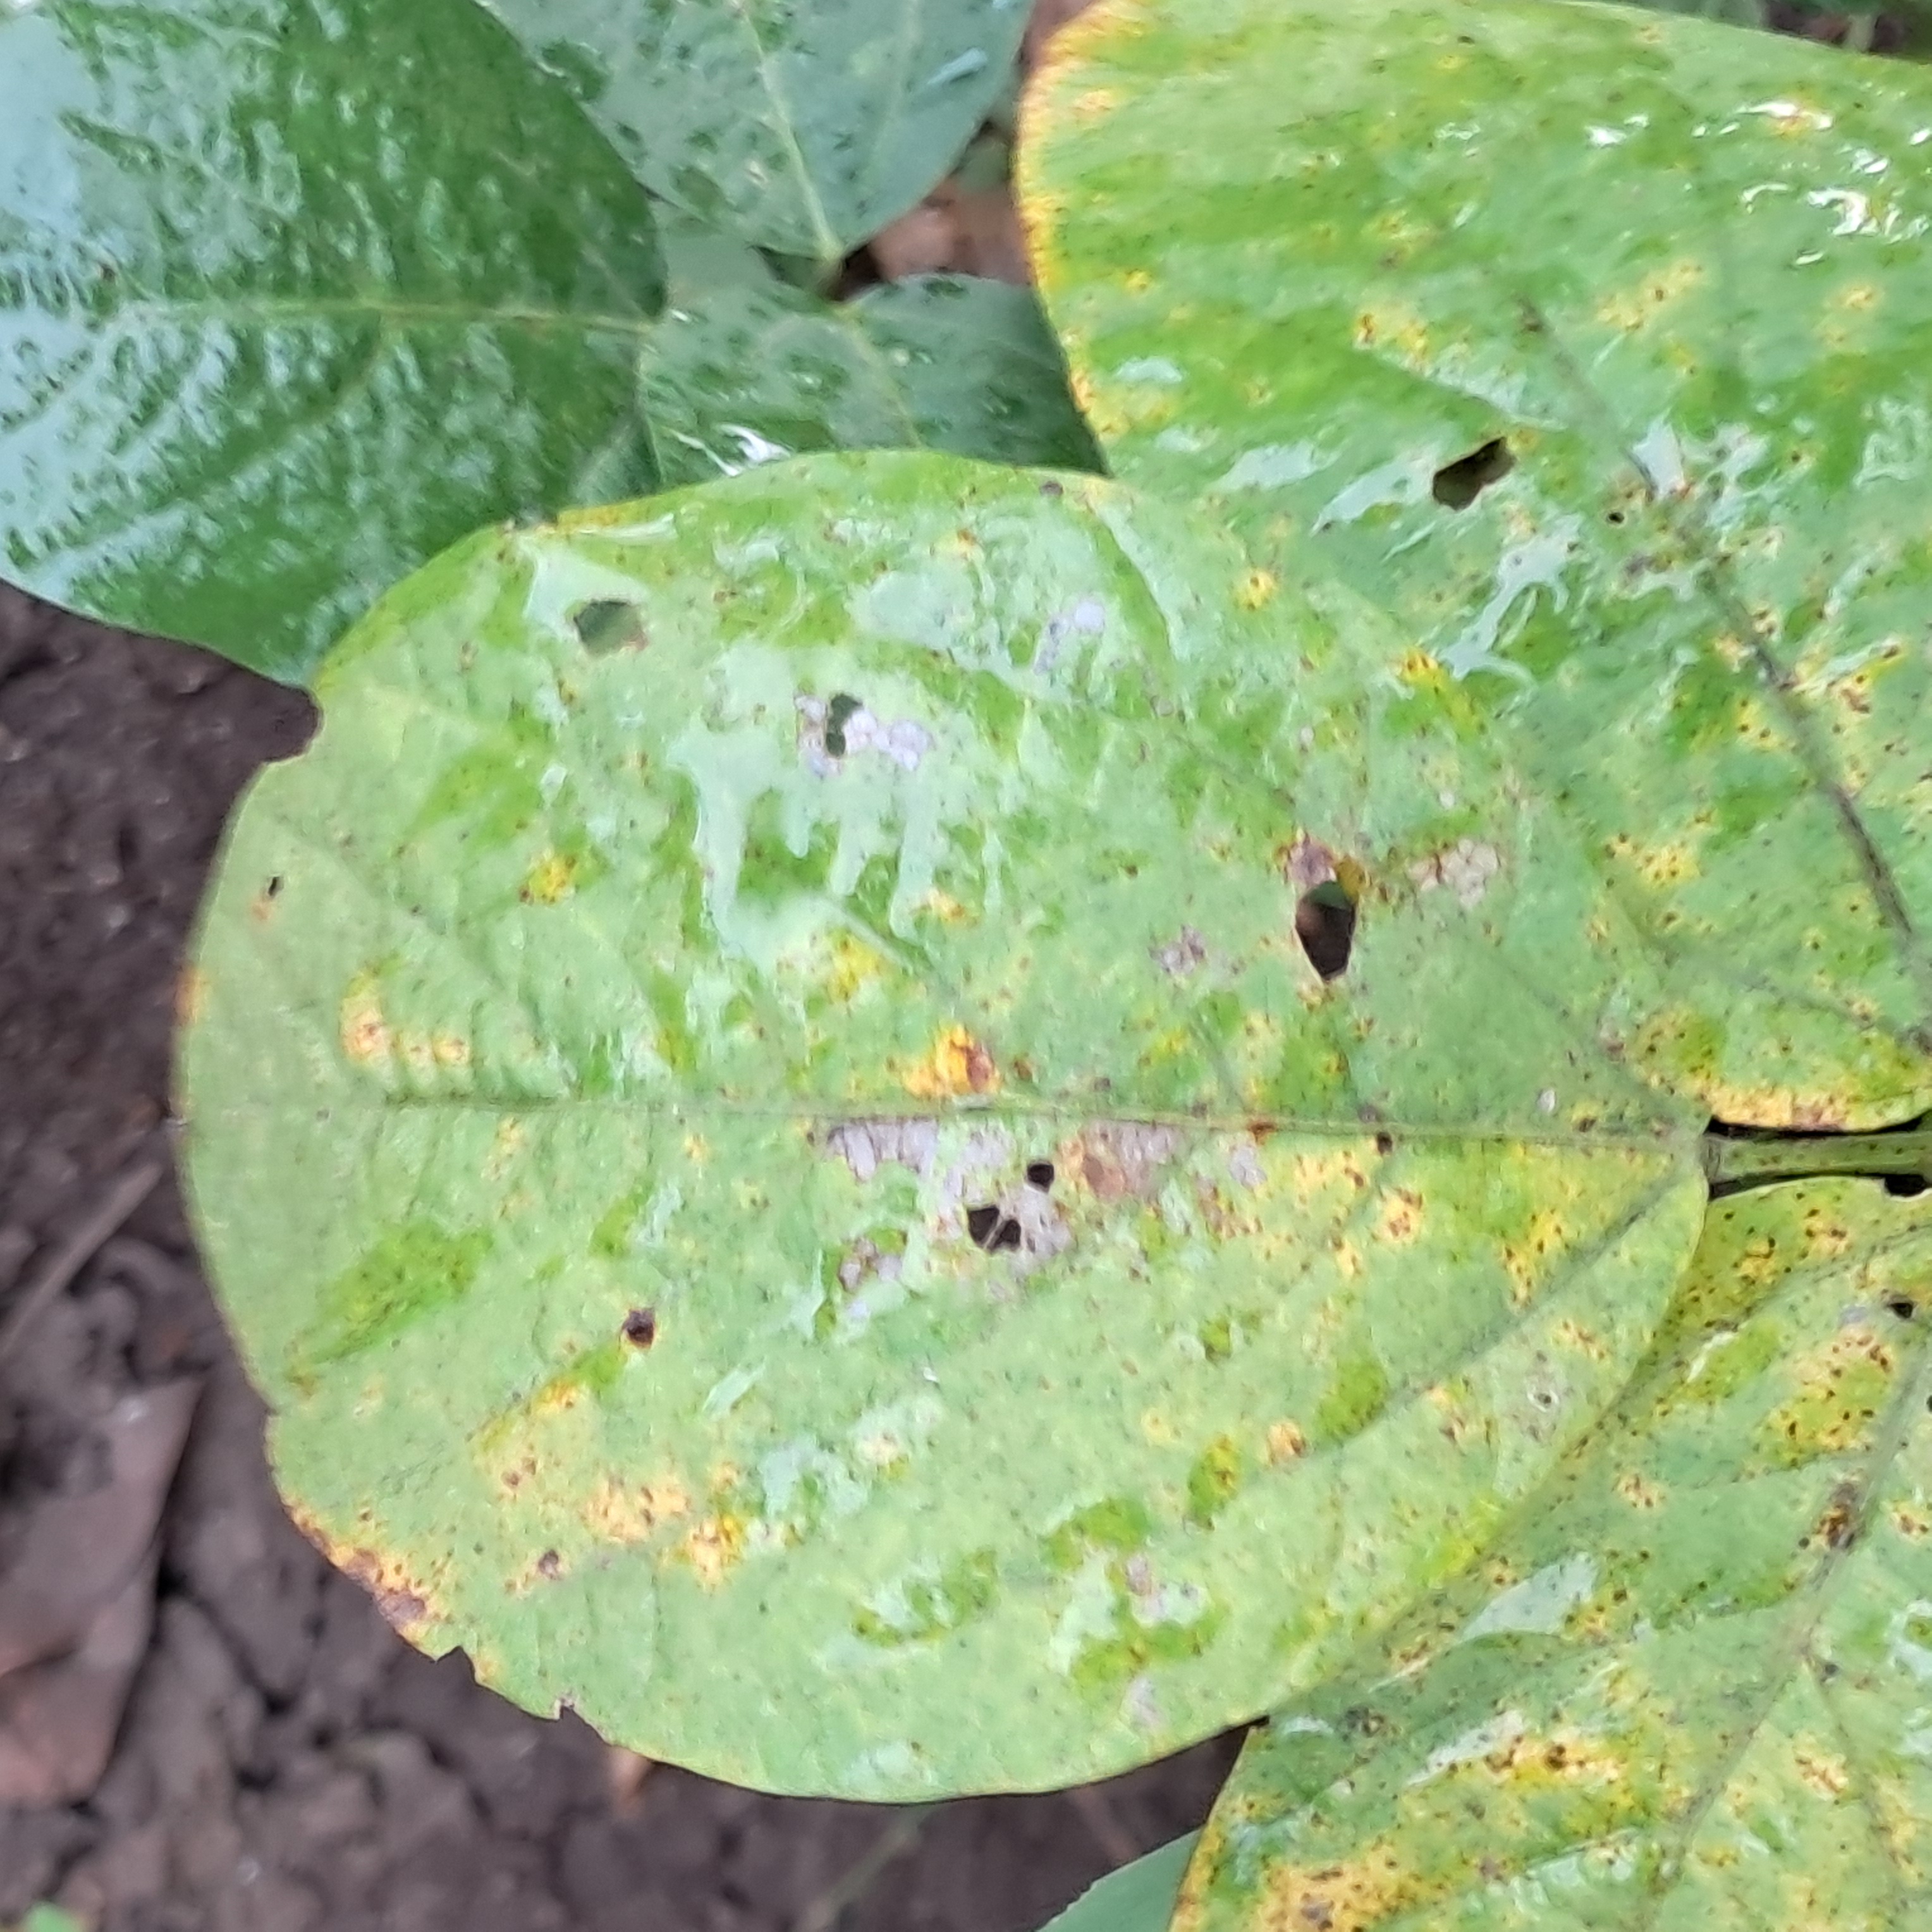
Label: Spectoria_Brown_Spot